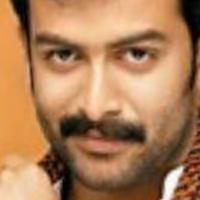
Age group: age 31-40